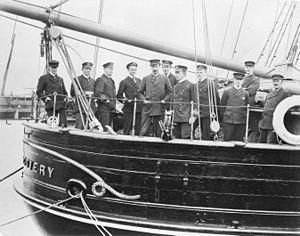
Thomas Vere Hodgson, né à Birmingham en 1864 et mort en 1926, est un naturaliste britannique.
Albert Borlase Armitage, né en 1864 à Balquhidder et mort le 31 octobre 1943, était un explorateur écossais de l'Antarctique et un capitaine de la Royal Navy.